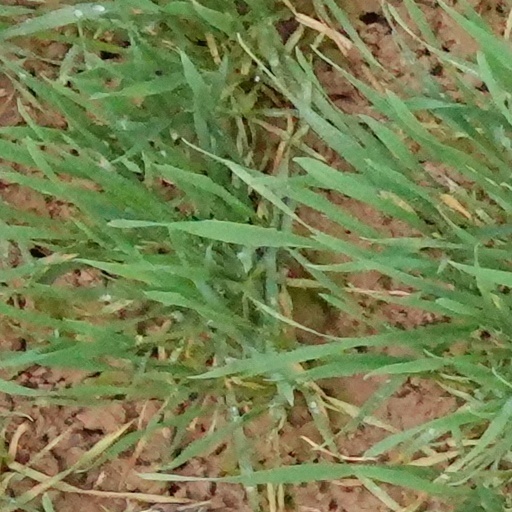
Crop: wheat